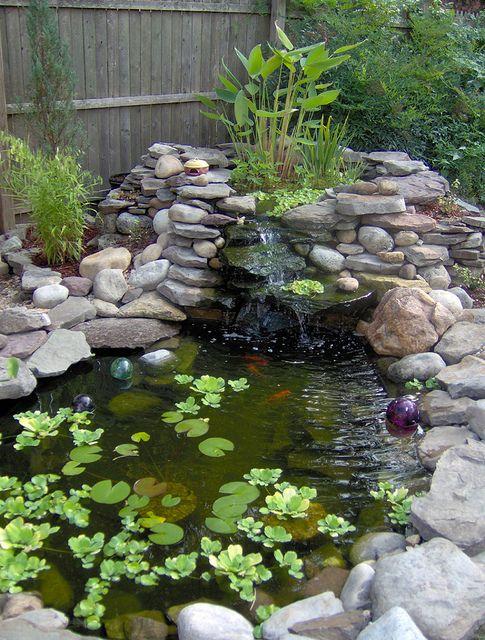
Majani marefu na mafupi yameota katika maji yaliyo kama chemchem iliyozungukwa na mawe madogo katika duara.